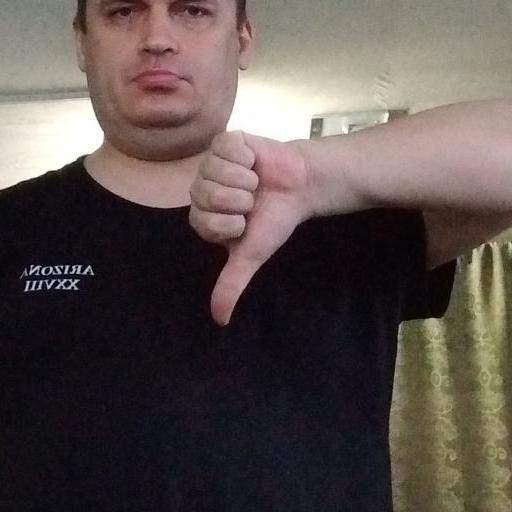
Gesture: dislike